South Carolina Highway 55

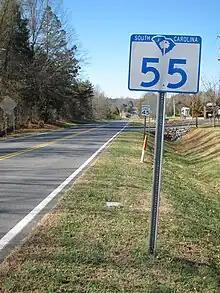
SC 55 heading west, near Lake Wylie

SC 55 is a rural two-lane highway, with a median in and around Clover; between Clover and Lake Wylie, it is also paralleled by a major transmission line. It traverses from SC 5 near Kings Creek, to SC 49/SC 274 near Lake Wylie. Travelers to and from Charlotte would connect through SC 557, just east of Clover.